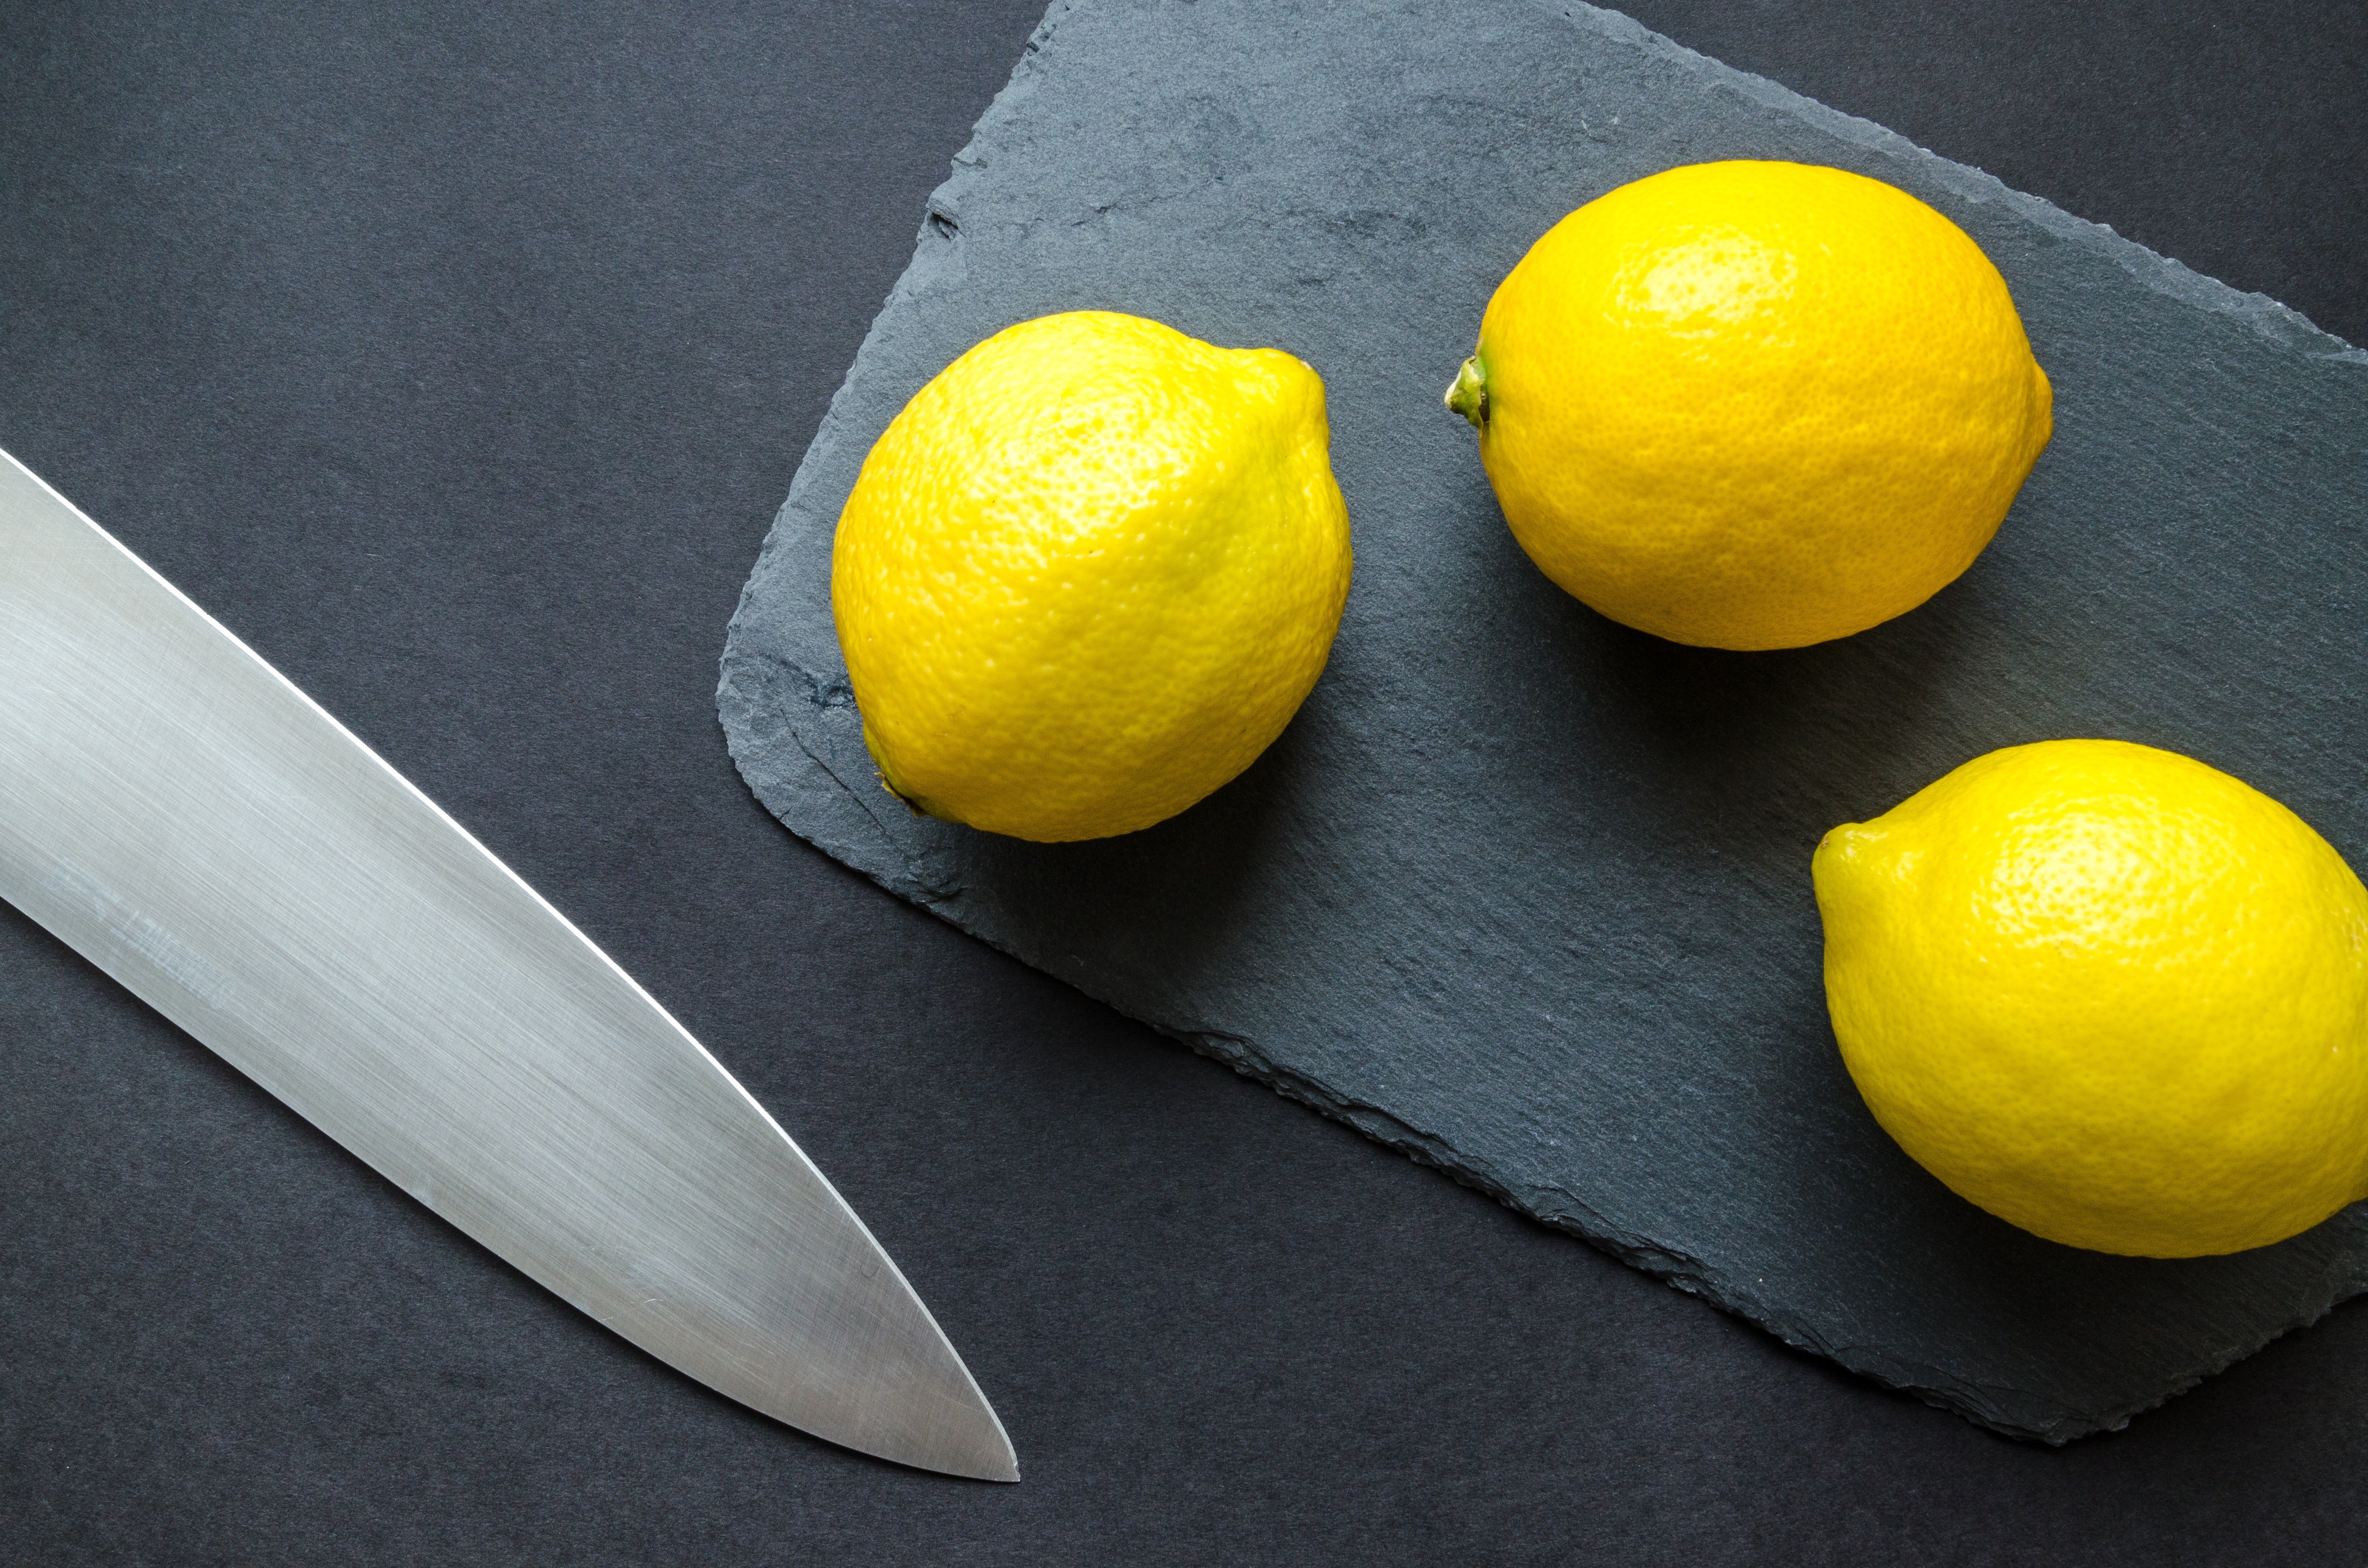
lemon, meyer lemon, citric acid, yellow, citron, lemon peel, sweet lemon, fruit, citrus, food, zest, lime, plant, persian lime, still life photography, vegetarian food, produce